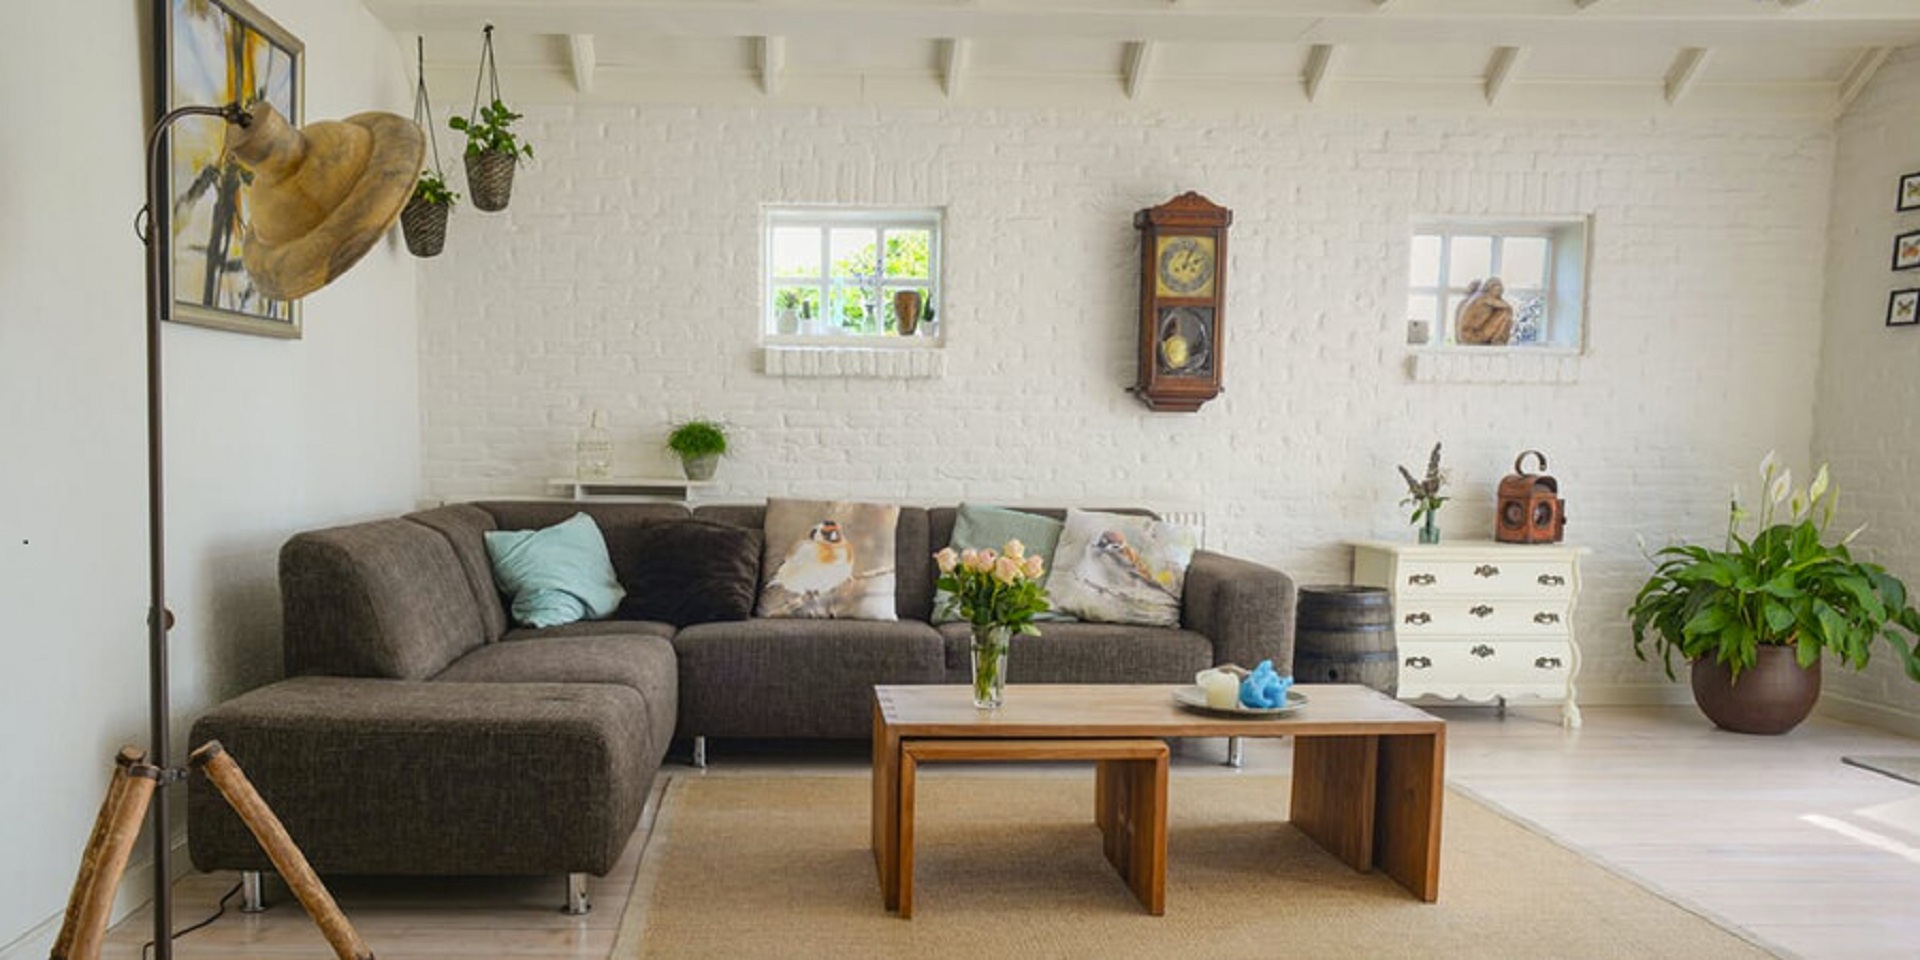
art, living room, room, furniture, interior design, property, wall, table, floor, coffee table, building, houseplant, house, couch, ceiling, home, flooring, wood, wallpaper